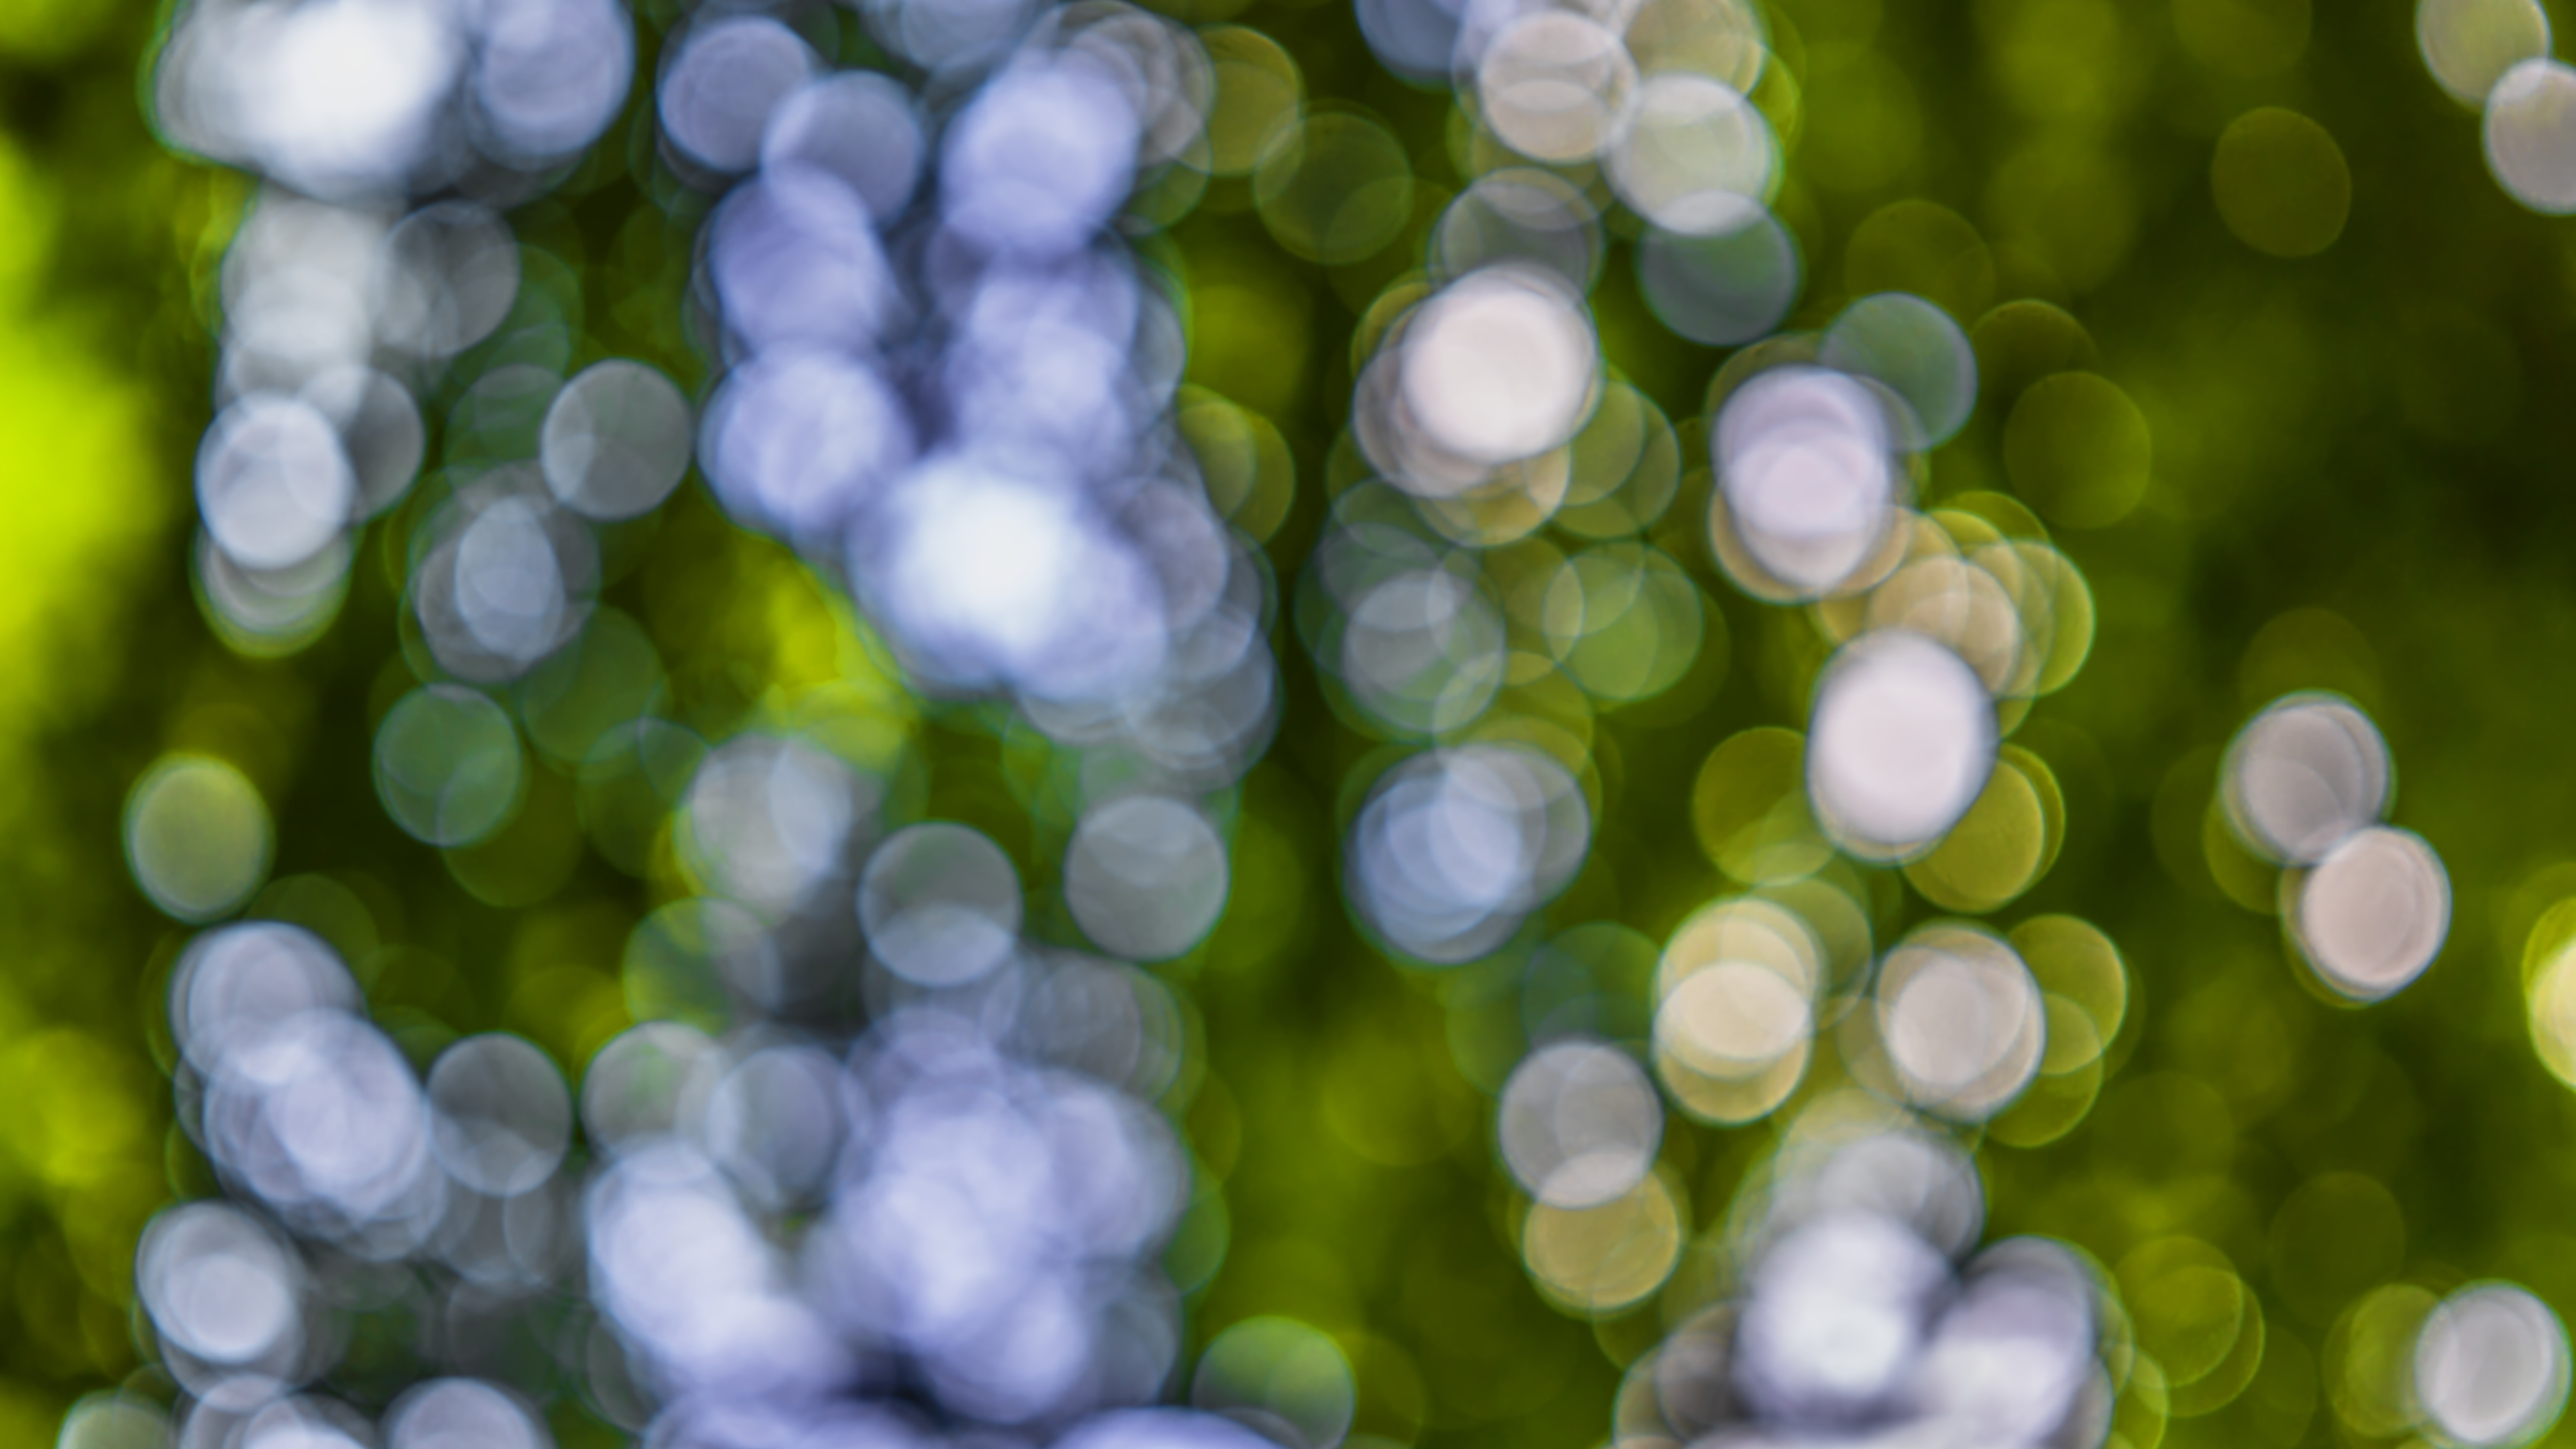
green, nature, blue, leaf, water, natural environment, natural landscape, tree, botany, grass, spring, close up, plant, branch, forest, sunlight, photography, macro photography, trunk, circle, pattern, Colorfulness, flower, plant stem